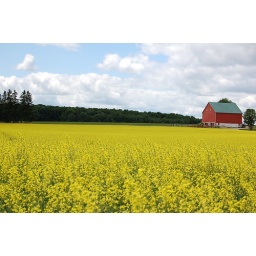
flowers against sky